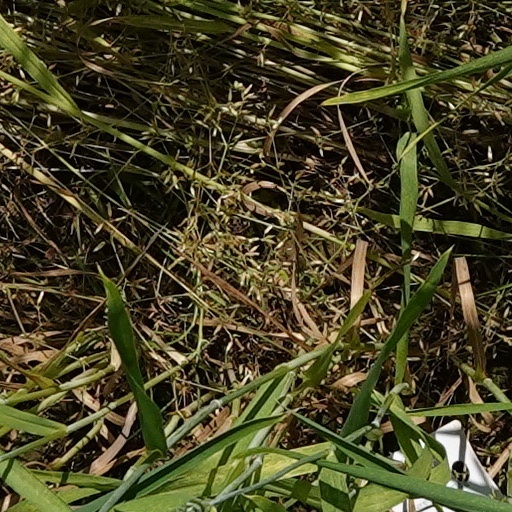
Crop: wheat